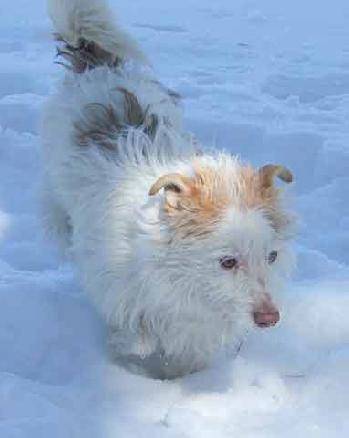
Label: dogs